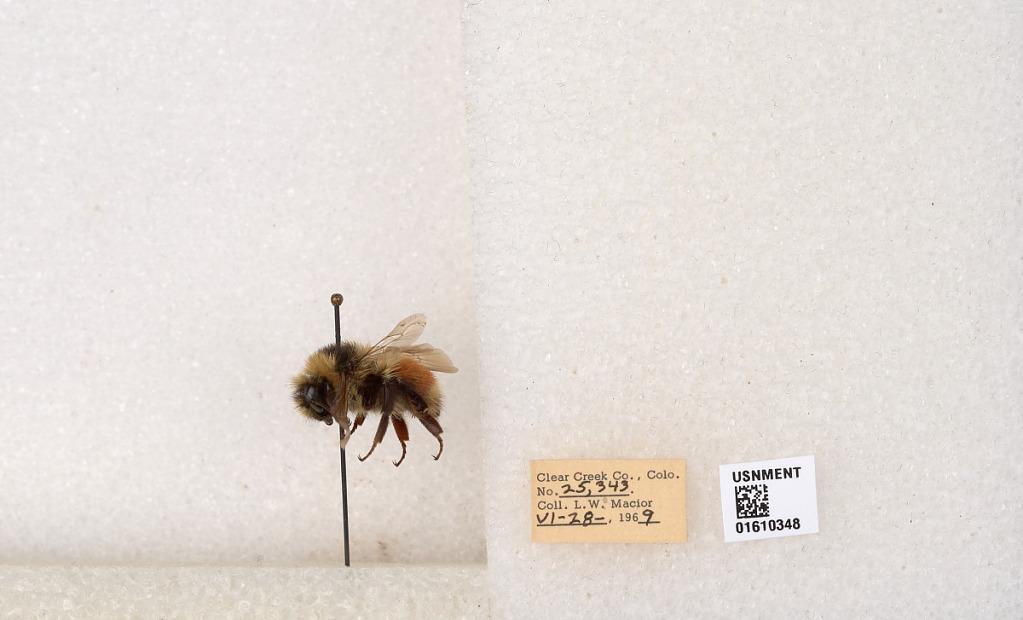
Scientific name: Bombus (Pyrobombus) sylvicola Kirby
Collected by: L. Macior
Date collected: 1969-6-28
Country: United States
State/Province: Colorado
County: Clear Creek
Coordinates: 39.6891, -105.644